Dardania (Roman province)

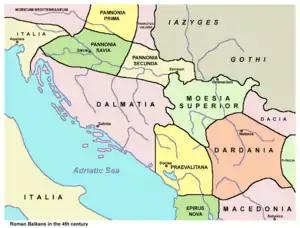
Roman provinces after administrative reforms in the 4th century. Dardania in beige.

Dardania in the Central Balkans, initially an unofficial region in Moesia (87–284), and then a province administratively part of the Diocese of Moesia (293–337). It was named after the tribe of the Dardani who inhabited the region in classical antiquity prior to the Roman conquest. During the late Imperial period the Dardanian territory was the homeland of many Roman emperors, notably Constantine the Great and Justinian I.